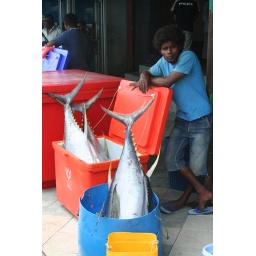
The fish market is always one of the busiest places in Male